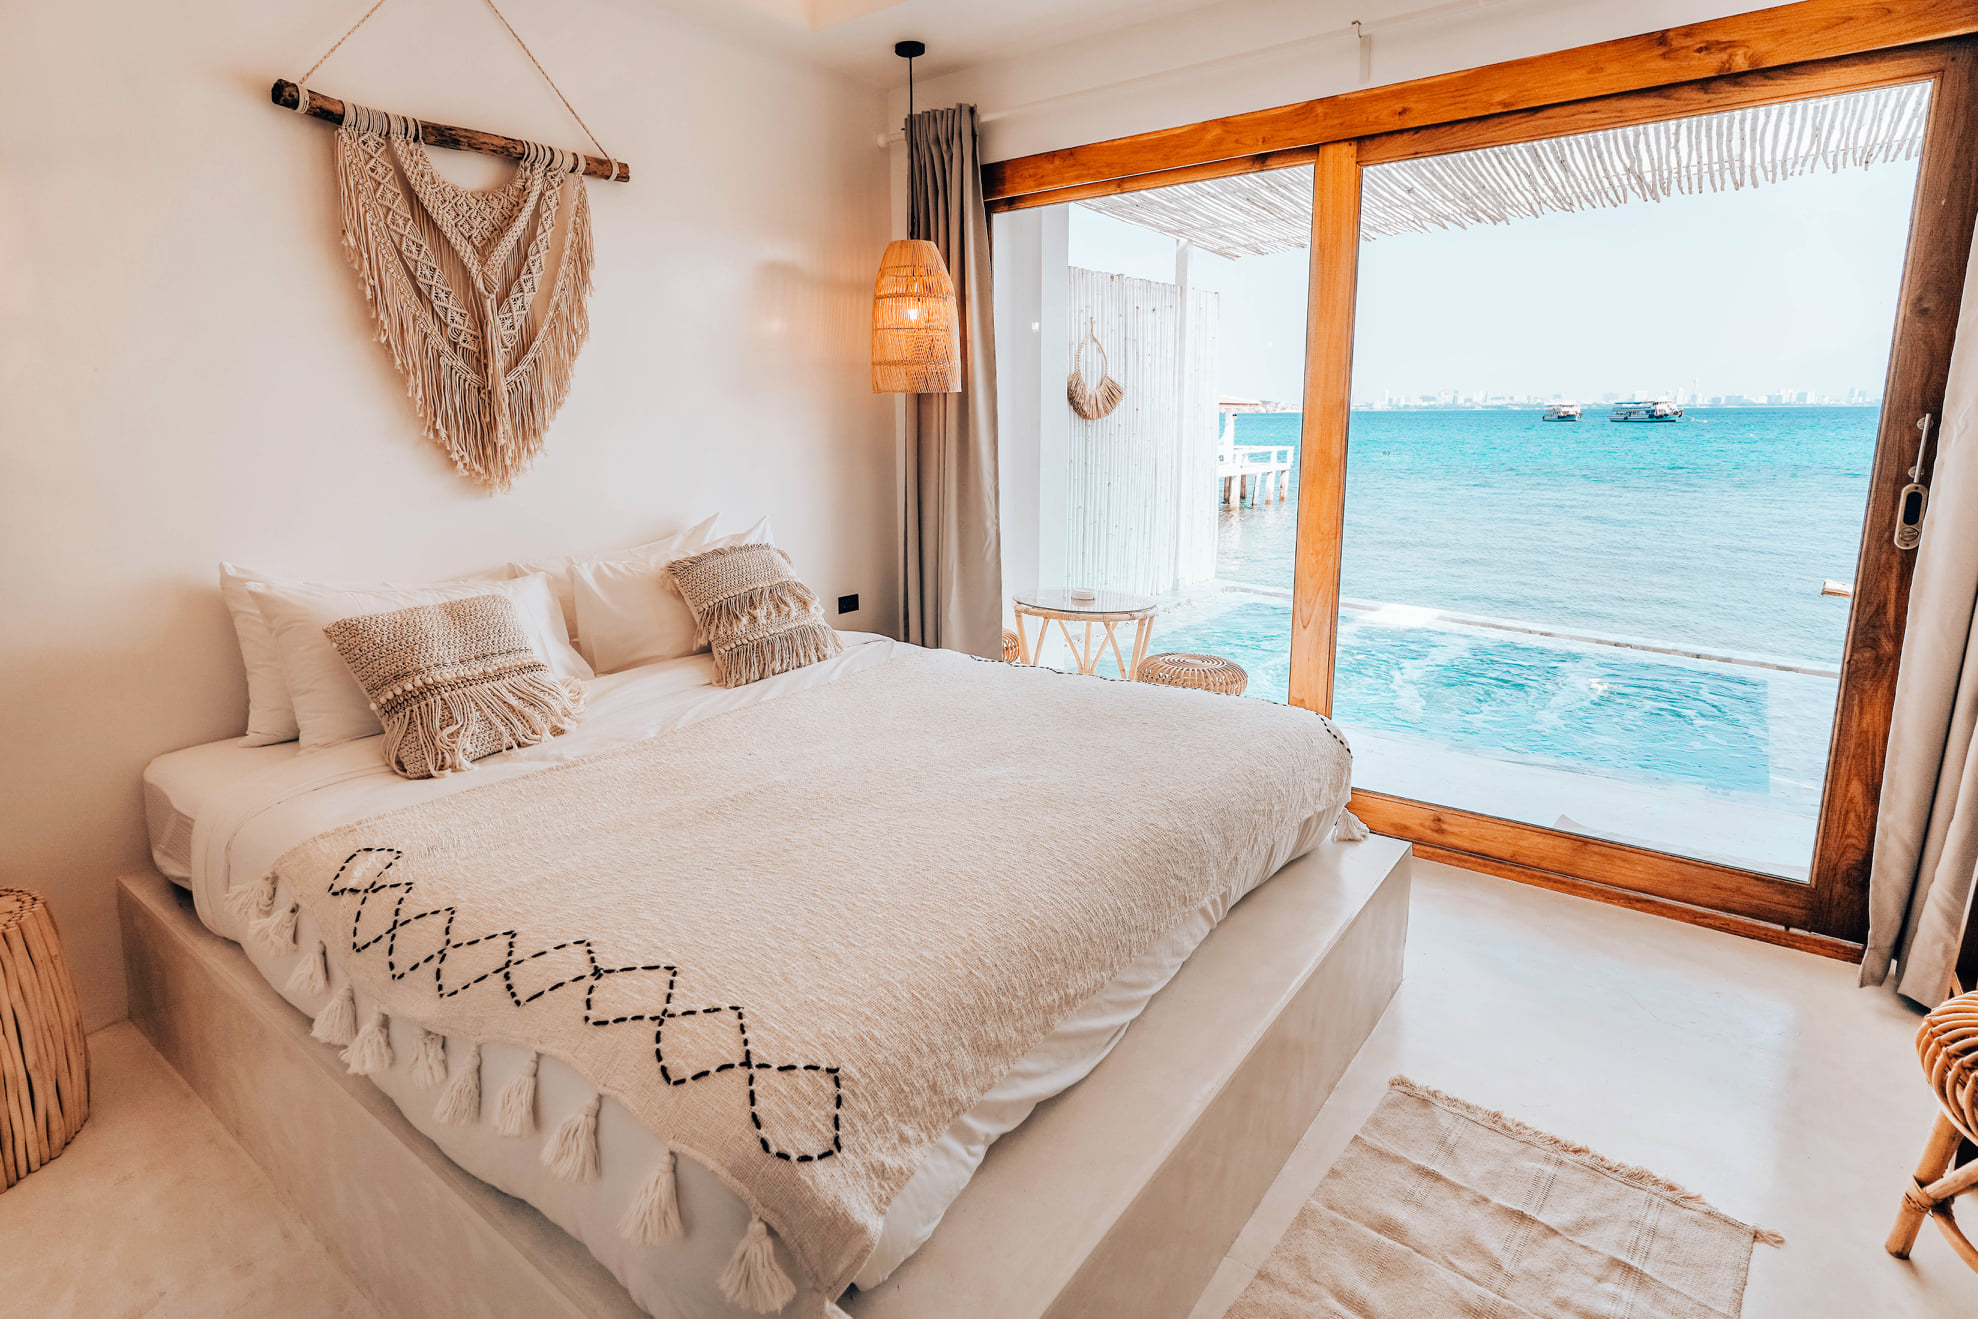
house, building, property, comfort, window, azure, wood, water, interior design, floor, architecture, flooring, bed frame, bed, shade, lamp, wall, hardwood, real estate, ceiling, pillow, bedroom, bedding, linens, window treatment, table, window covering, curtain, bed sheet, apartment, bed skirt, mattress, home, room, plant, mattress pad, drawer, decoration, wood flooring, throw pillow, door, daylighting, nightstand, duvet cover, lampshade, light fixture, estate, resort, boutique hotel, landscape, den, chair, suite, beam, sky, molding